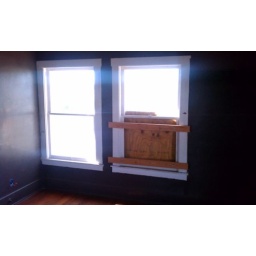
broken window in bedroom